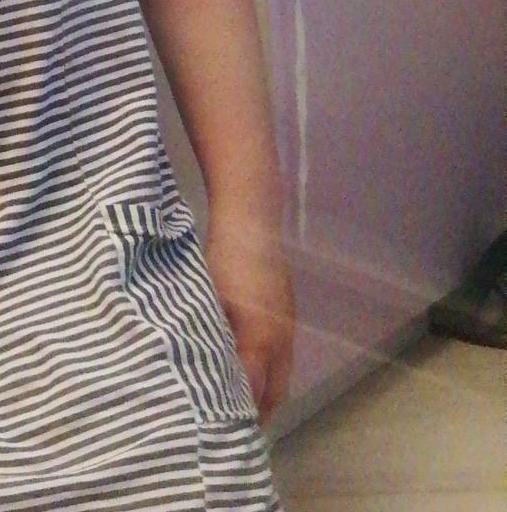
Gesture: no_gesture